René Duprée

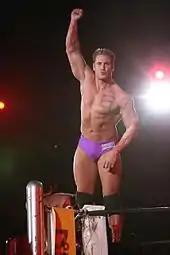
Goguen during his time in Hustle

Goguen debuted for the Japanese promotion Hustle on August 15, 2007, under the name "René Bonaparte", defeating fellow WWE alumnus Tajiri. After debuting, René became a member of President Nobuhiko Takada's Takada Monster Army thus continuing his winning streak. Bonaparte and Wataru wrestled their grudge match was on September 22, with the stipulation being that Wataru's wife, Eiko, was to become the wife of the winner of the match. Bonaparte defeated his tag team partner Sakata via disqualification, thus winning Eiko.